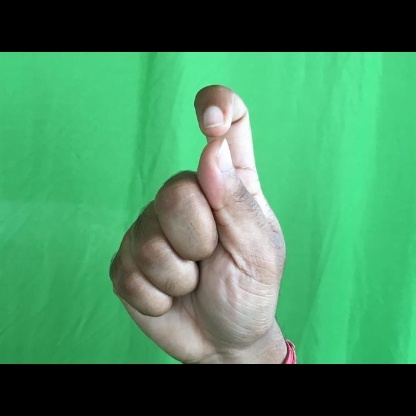
Mudra: Kapith